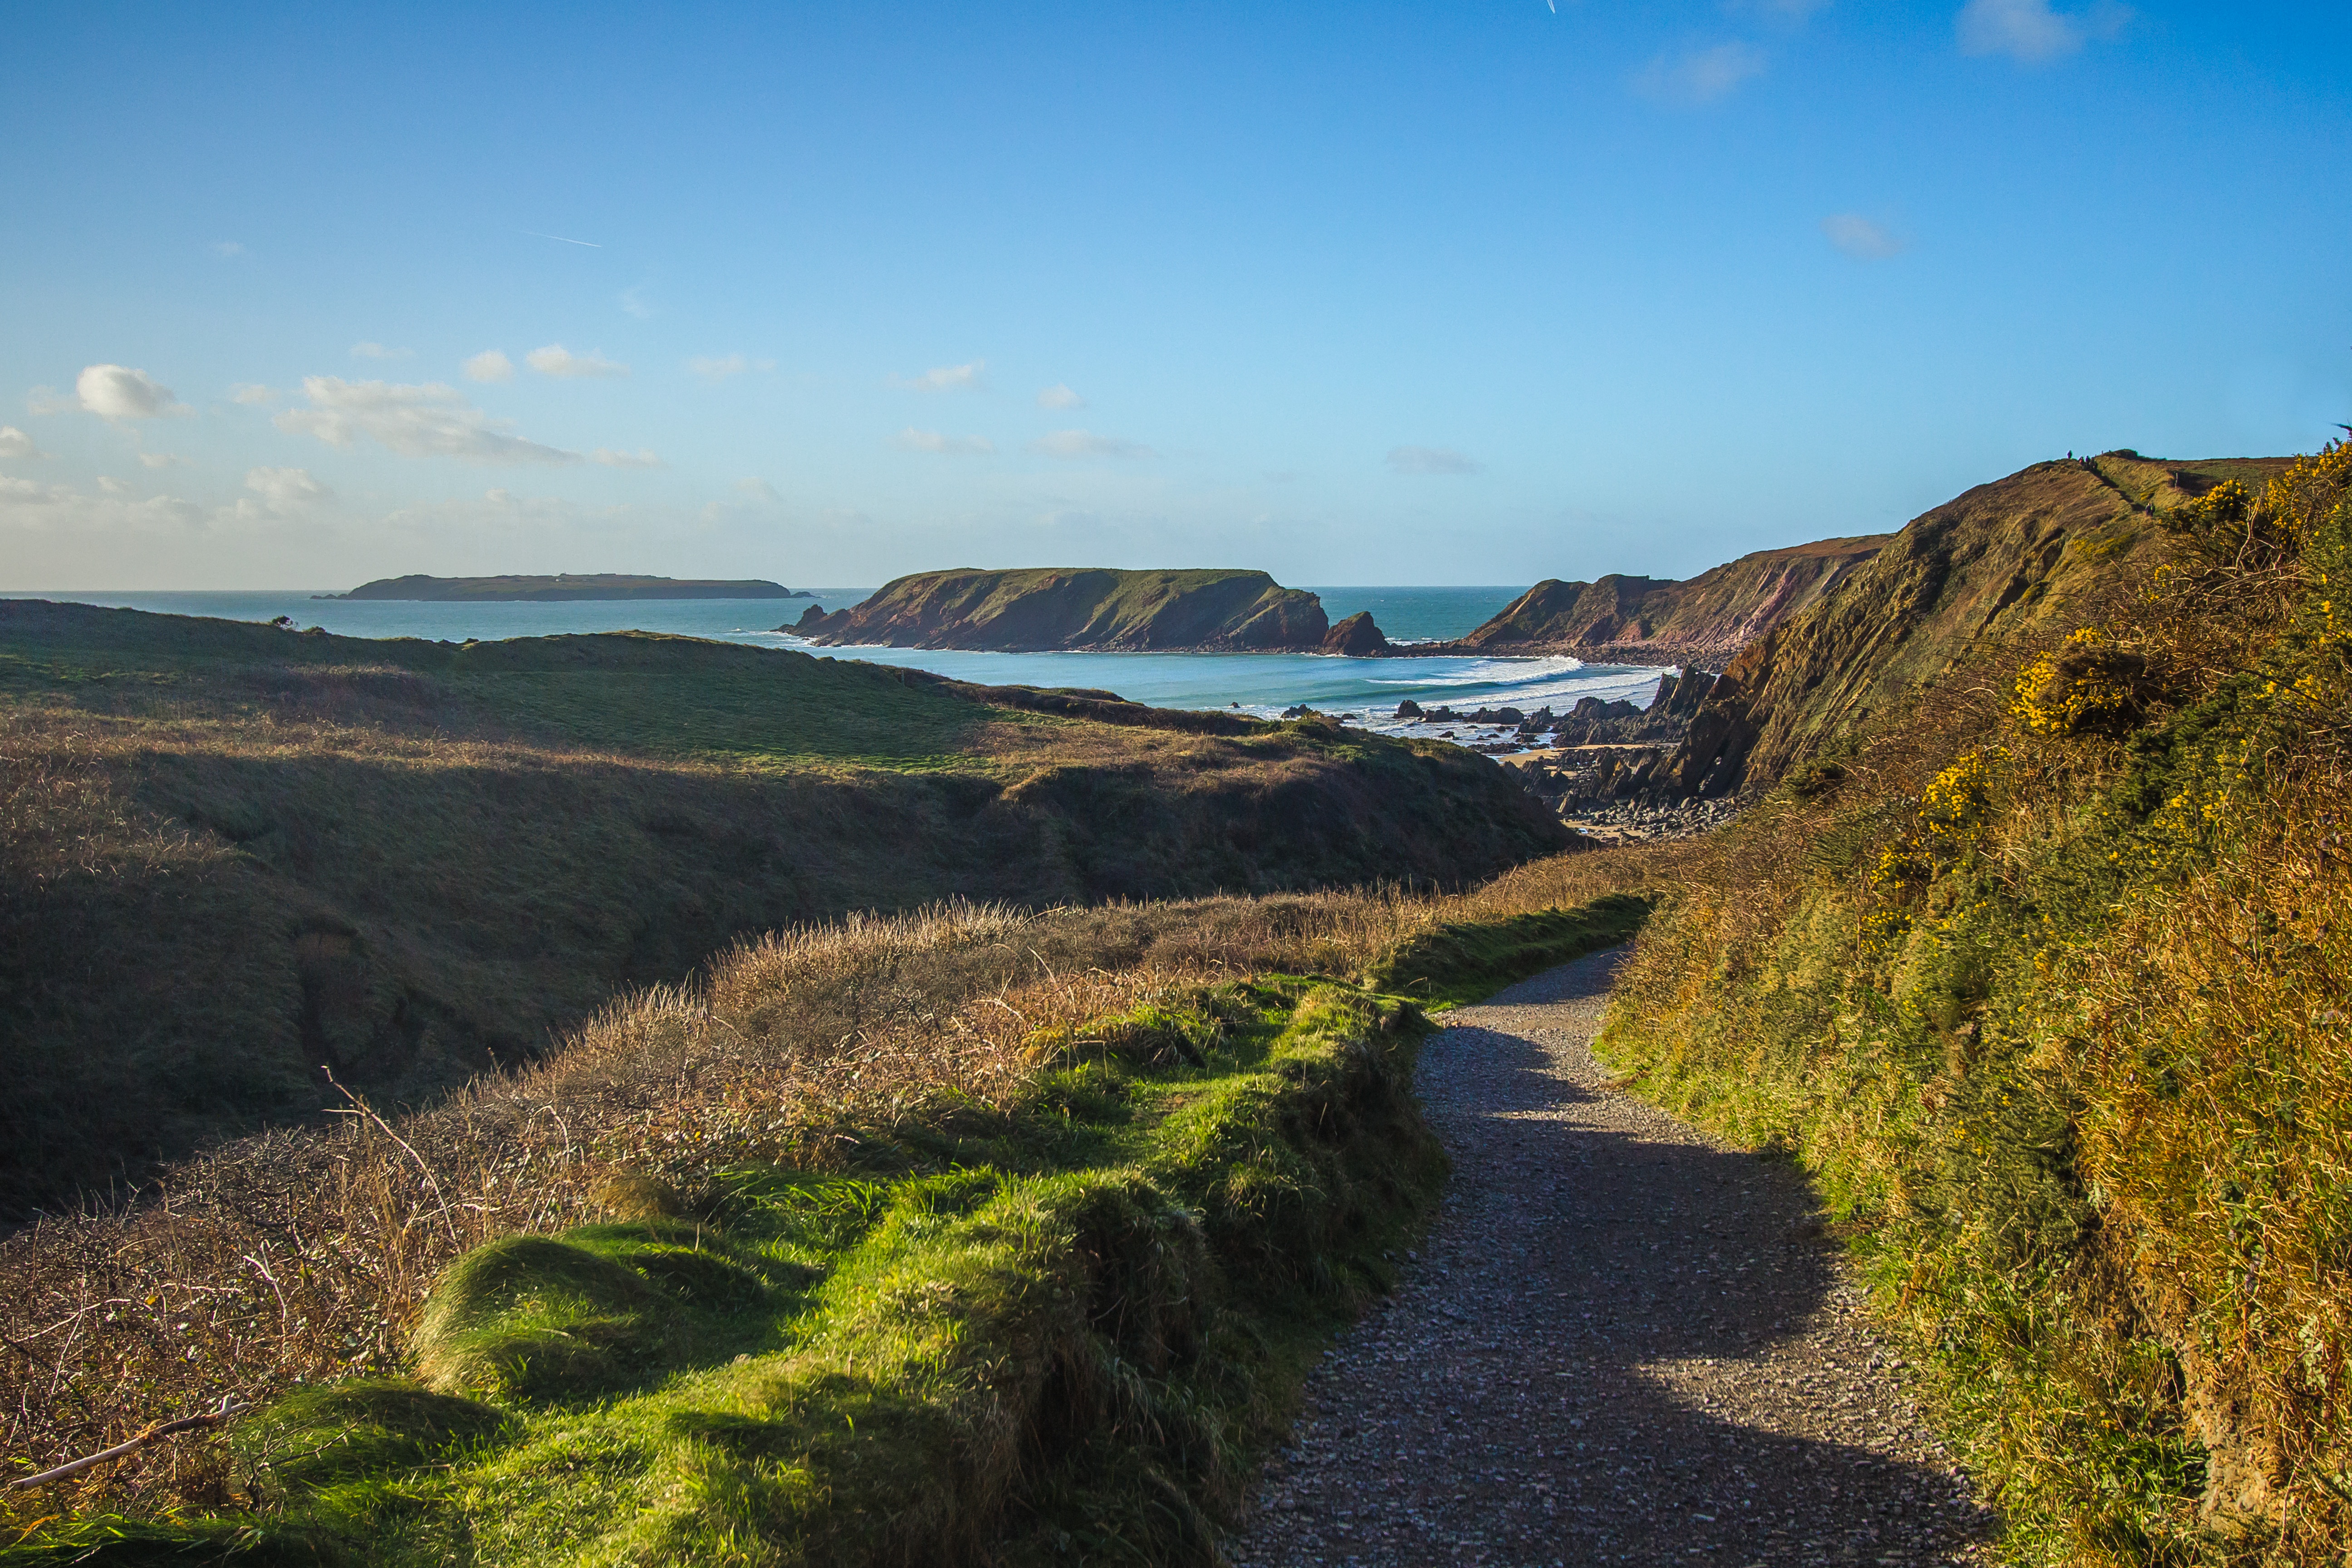
beach, landscape, sea, coast, nature, grass, rock, ocean, mountain, hill, shore, lake, river, walkway, cliff, bay, reservoir, highland, terrain, waterway, body of water, rocks, wales, loch, cape, rural area, landform, aerial photography, geographical feature